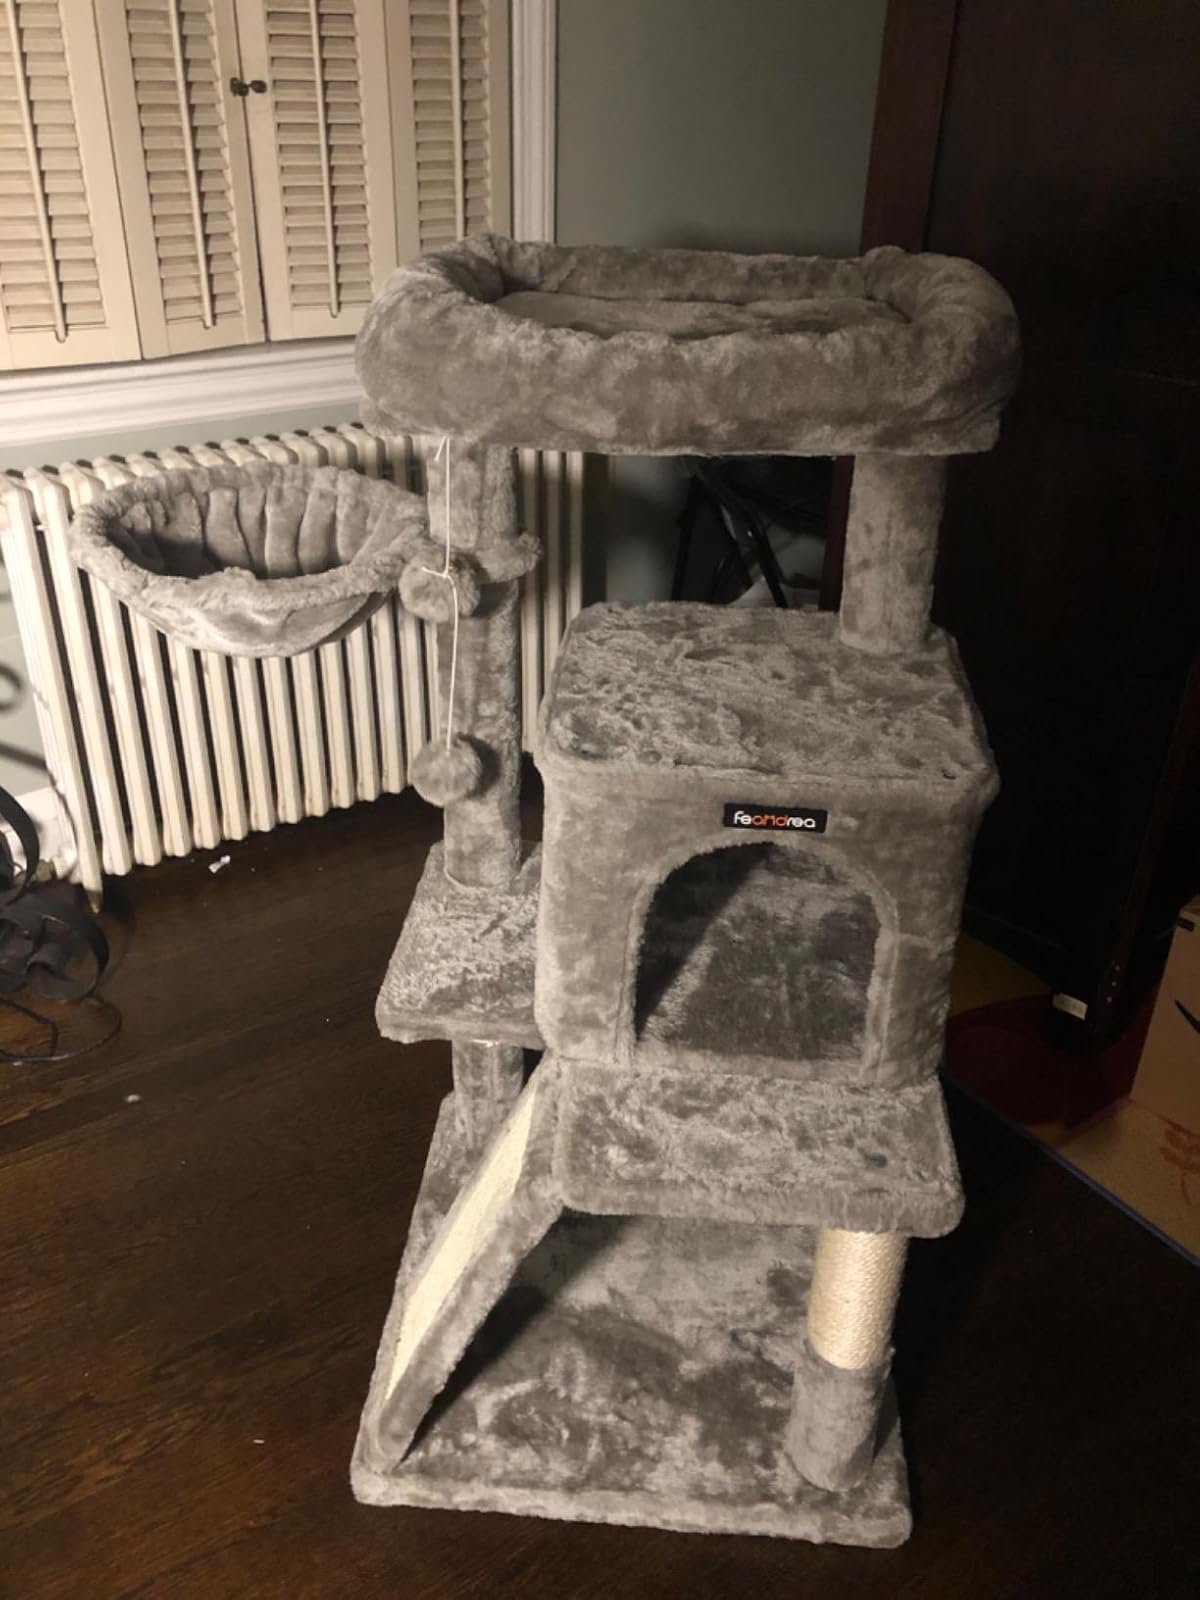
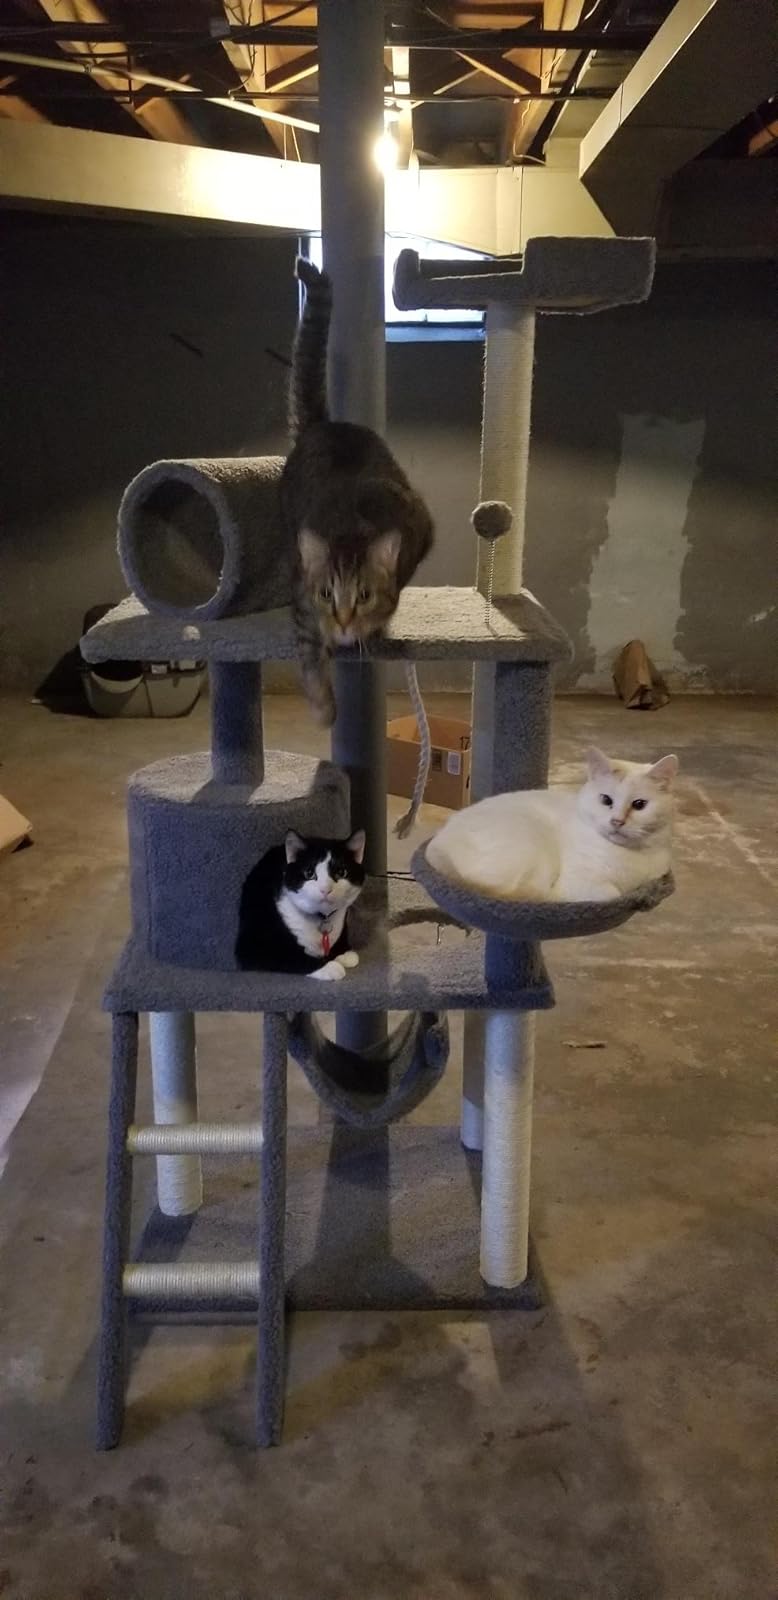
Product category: items_cat tree
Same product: no